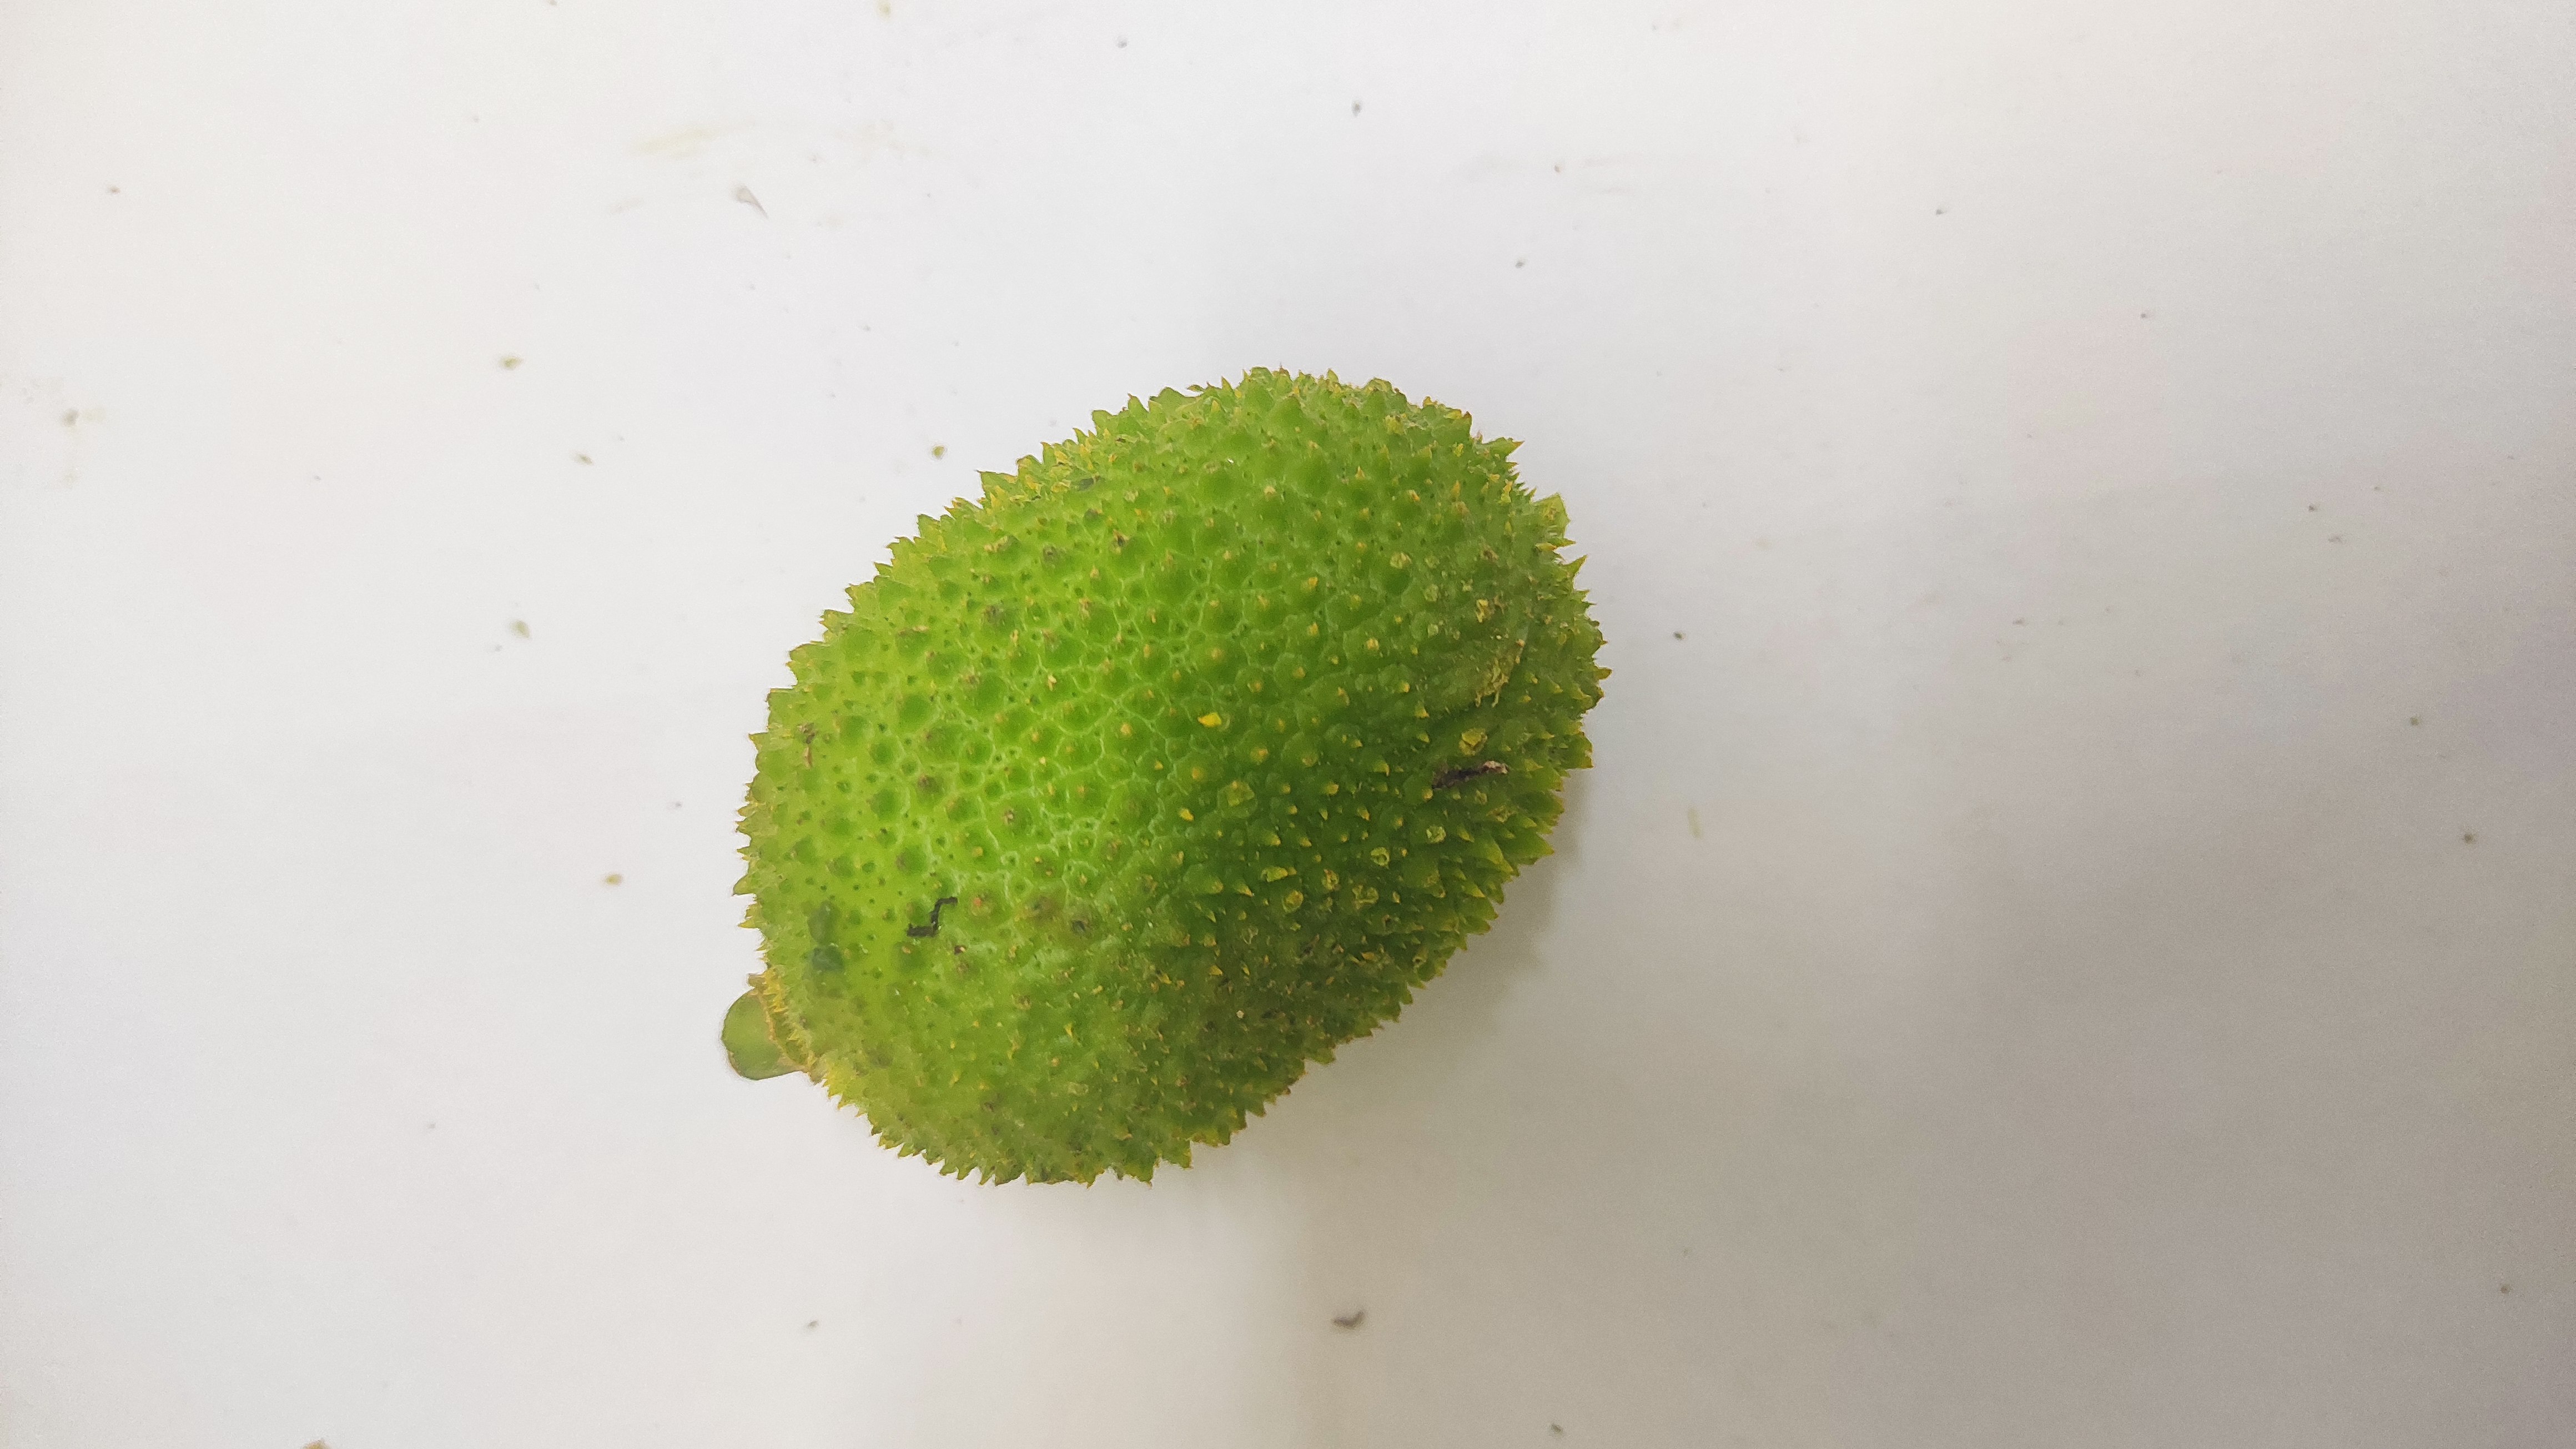
Crop: Spiny Gourd
Condition: Fresh